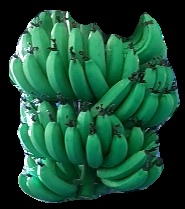
Variety: pachbale
Grade: grade1